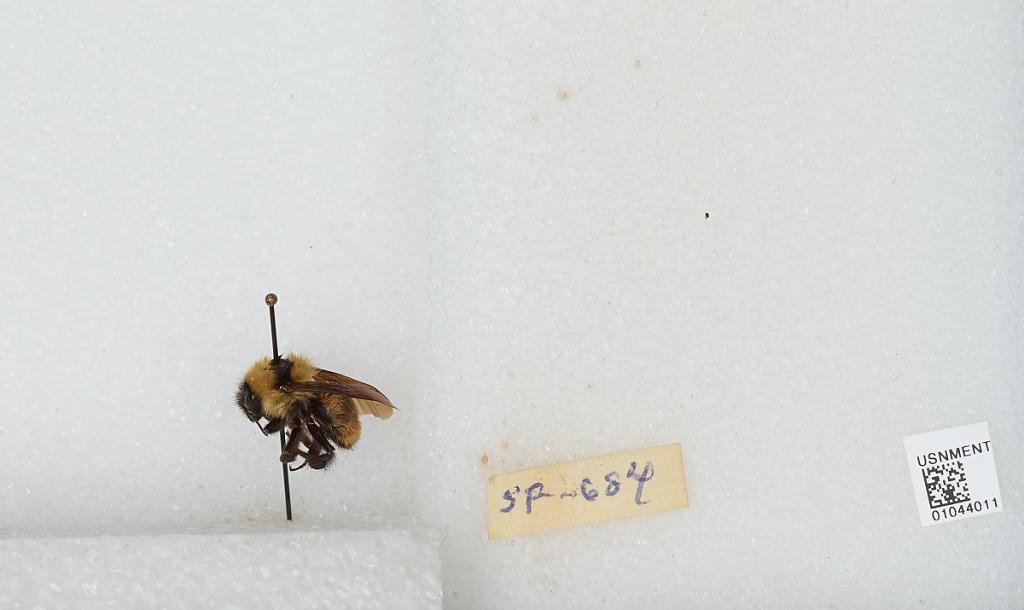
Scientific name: Bombus sp.